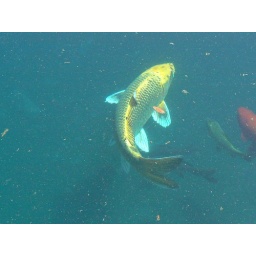
pond in sunlight. some smaller black koi swimming below the yellow one.